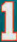
Number: 1